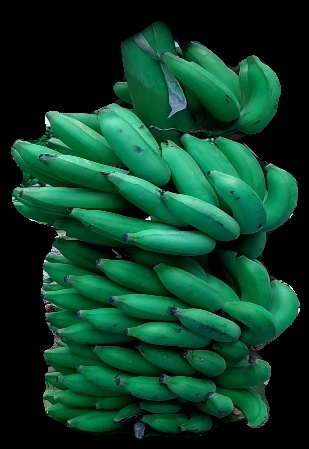
Variety: elakki-bale
Grade: grade1